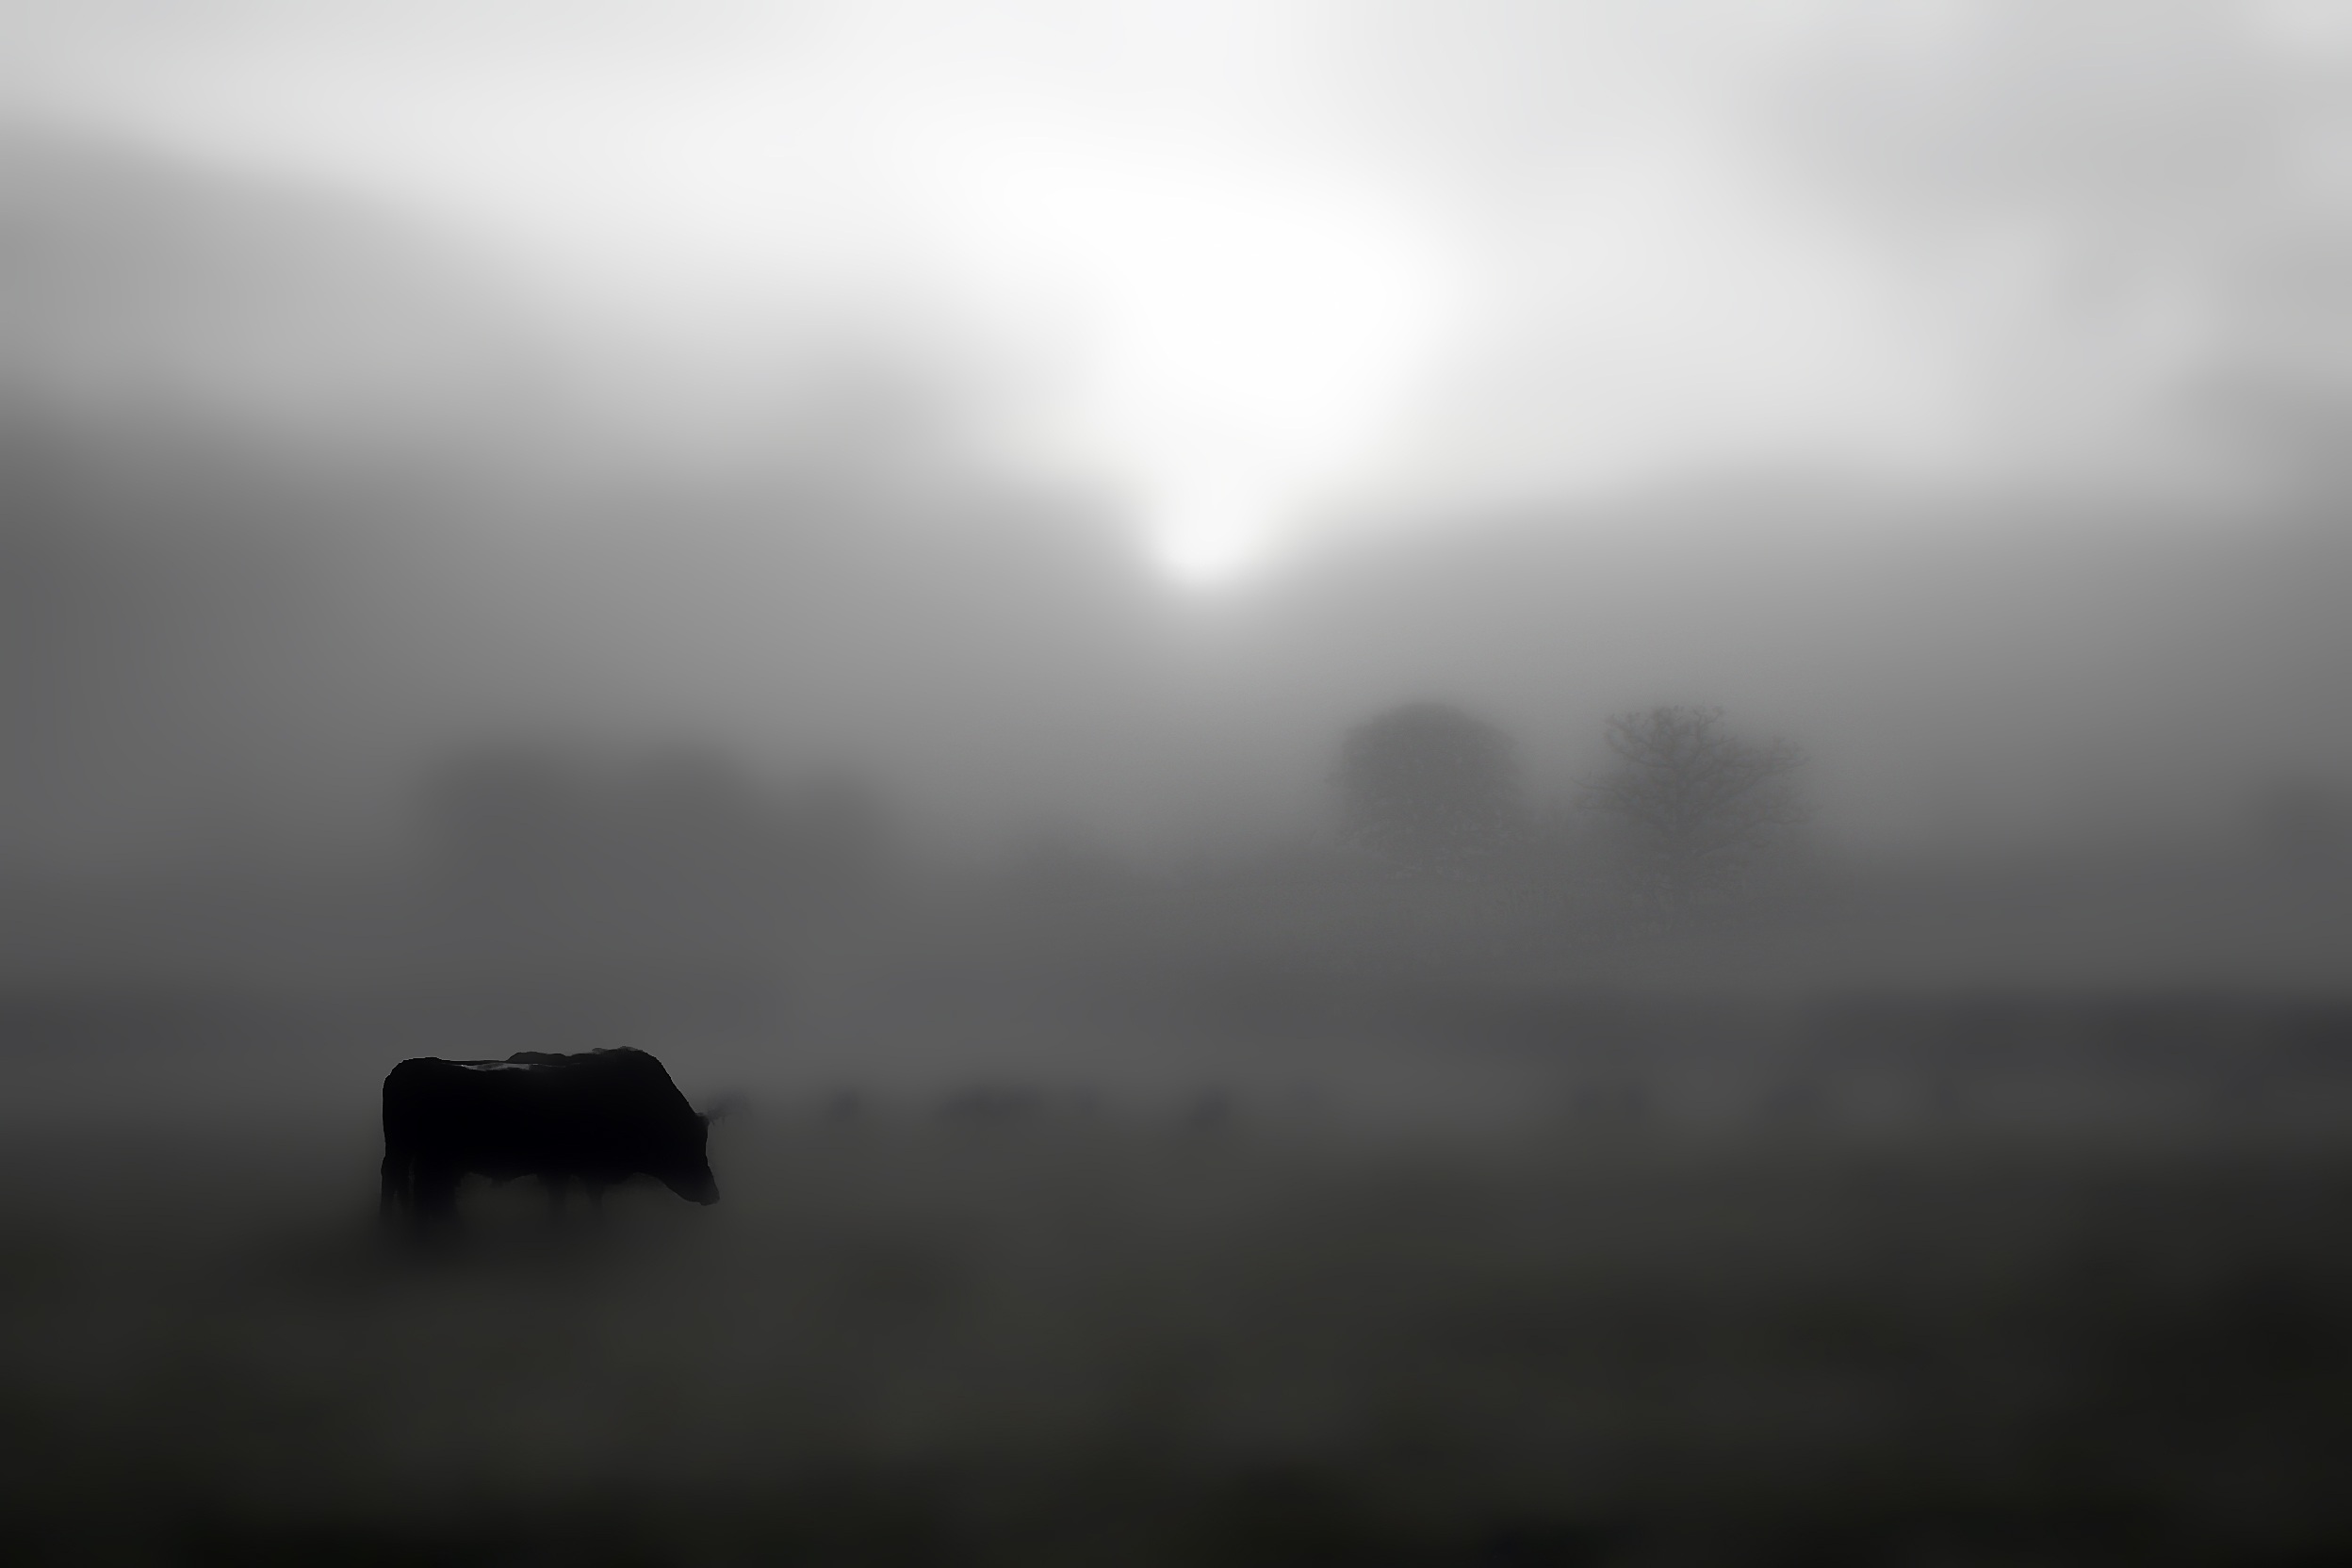
landscape, nature, outdoor, cloud, black and white, fog, mist, field, farm, meadow, countryside, atmosphere, land, country, rural, farming, weather, haze, agriculture, monochrome, season, farmland, agricultural, phenomenon, farm landscape, farm field, atmospheric phenomenon